Antonio Giovinazzi

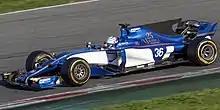
Giovinazzi testing for Sauber in 2017 at Circuit de Barcelona-Catalunya

Giovinazzi joined the series with Prema Powerteam for the 2016 season alongside Red Bull Junior and 2014 Formula Renault 3.5 Series runner-up Pierre Gasly.